Sikandar Bagh

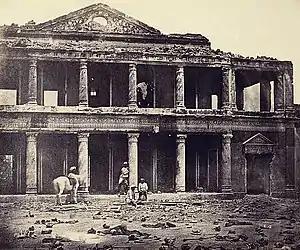
Interior of the Sikandar Bagh, scene of the slaughter of 2,200 mutineers by the 93rd Highlanders and 4th Punjab Infantry. Note skulls on ground (staged). Photo by Felice Beato in 1858

After the fighting, the British and loyal native Punjab Infantry dead were buried in a deep trench. Later elephants were used to drag the corpses of the mutineers out of the Sikandar Bagh, where they were slightly covered over in a ditch which they themselves had recently dug outside the north wall in order to strengthen the defences.